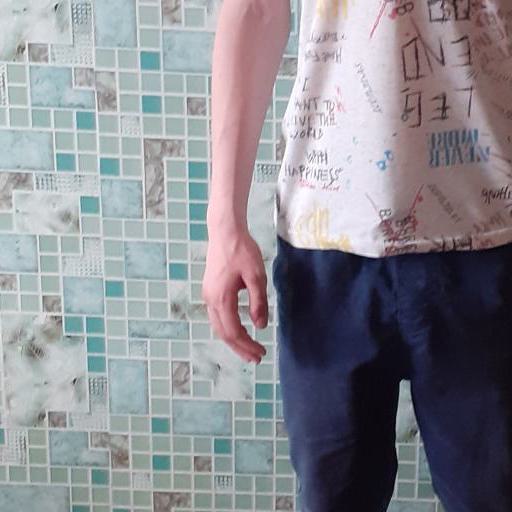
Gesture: no_gesture